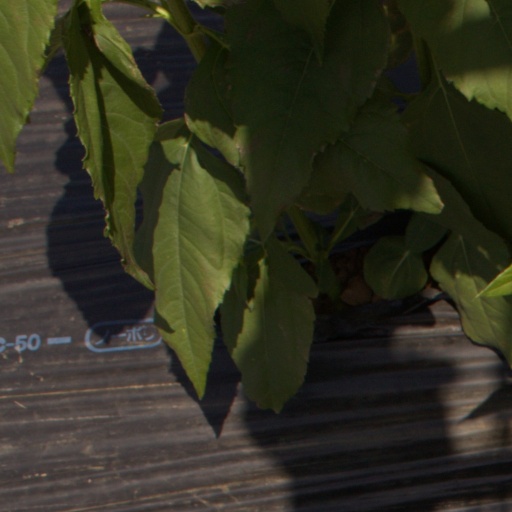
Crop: Jerusalem artichoke